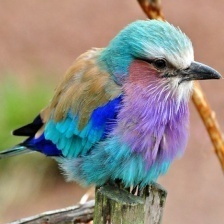
Species: LILAC ROLLER
Scientific name: CORACIAS CAUDATUS